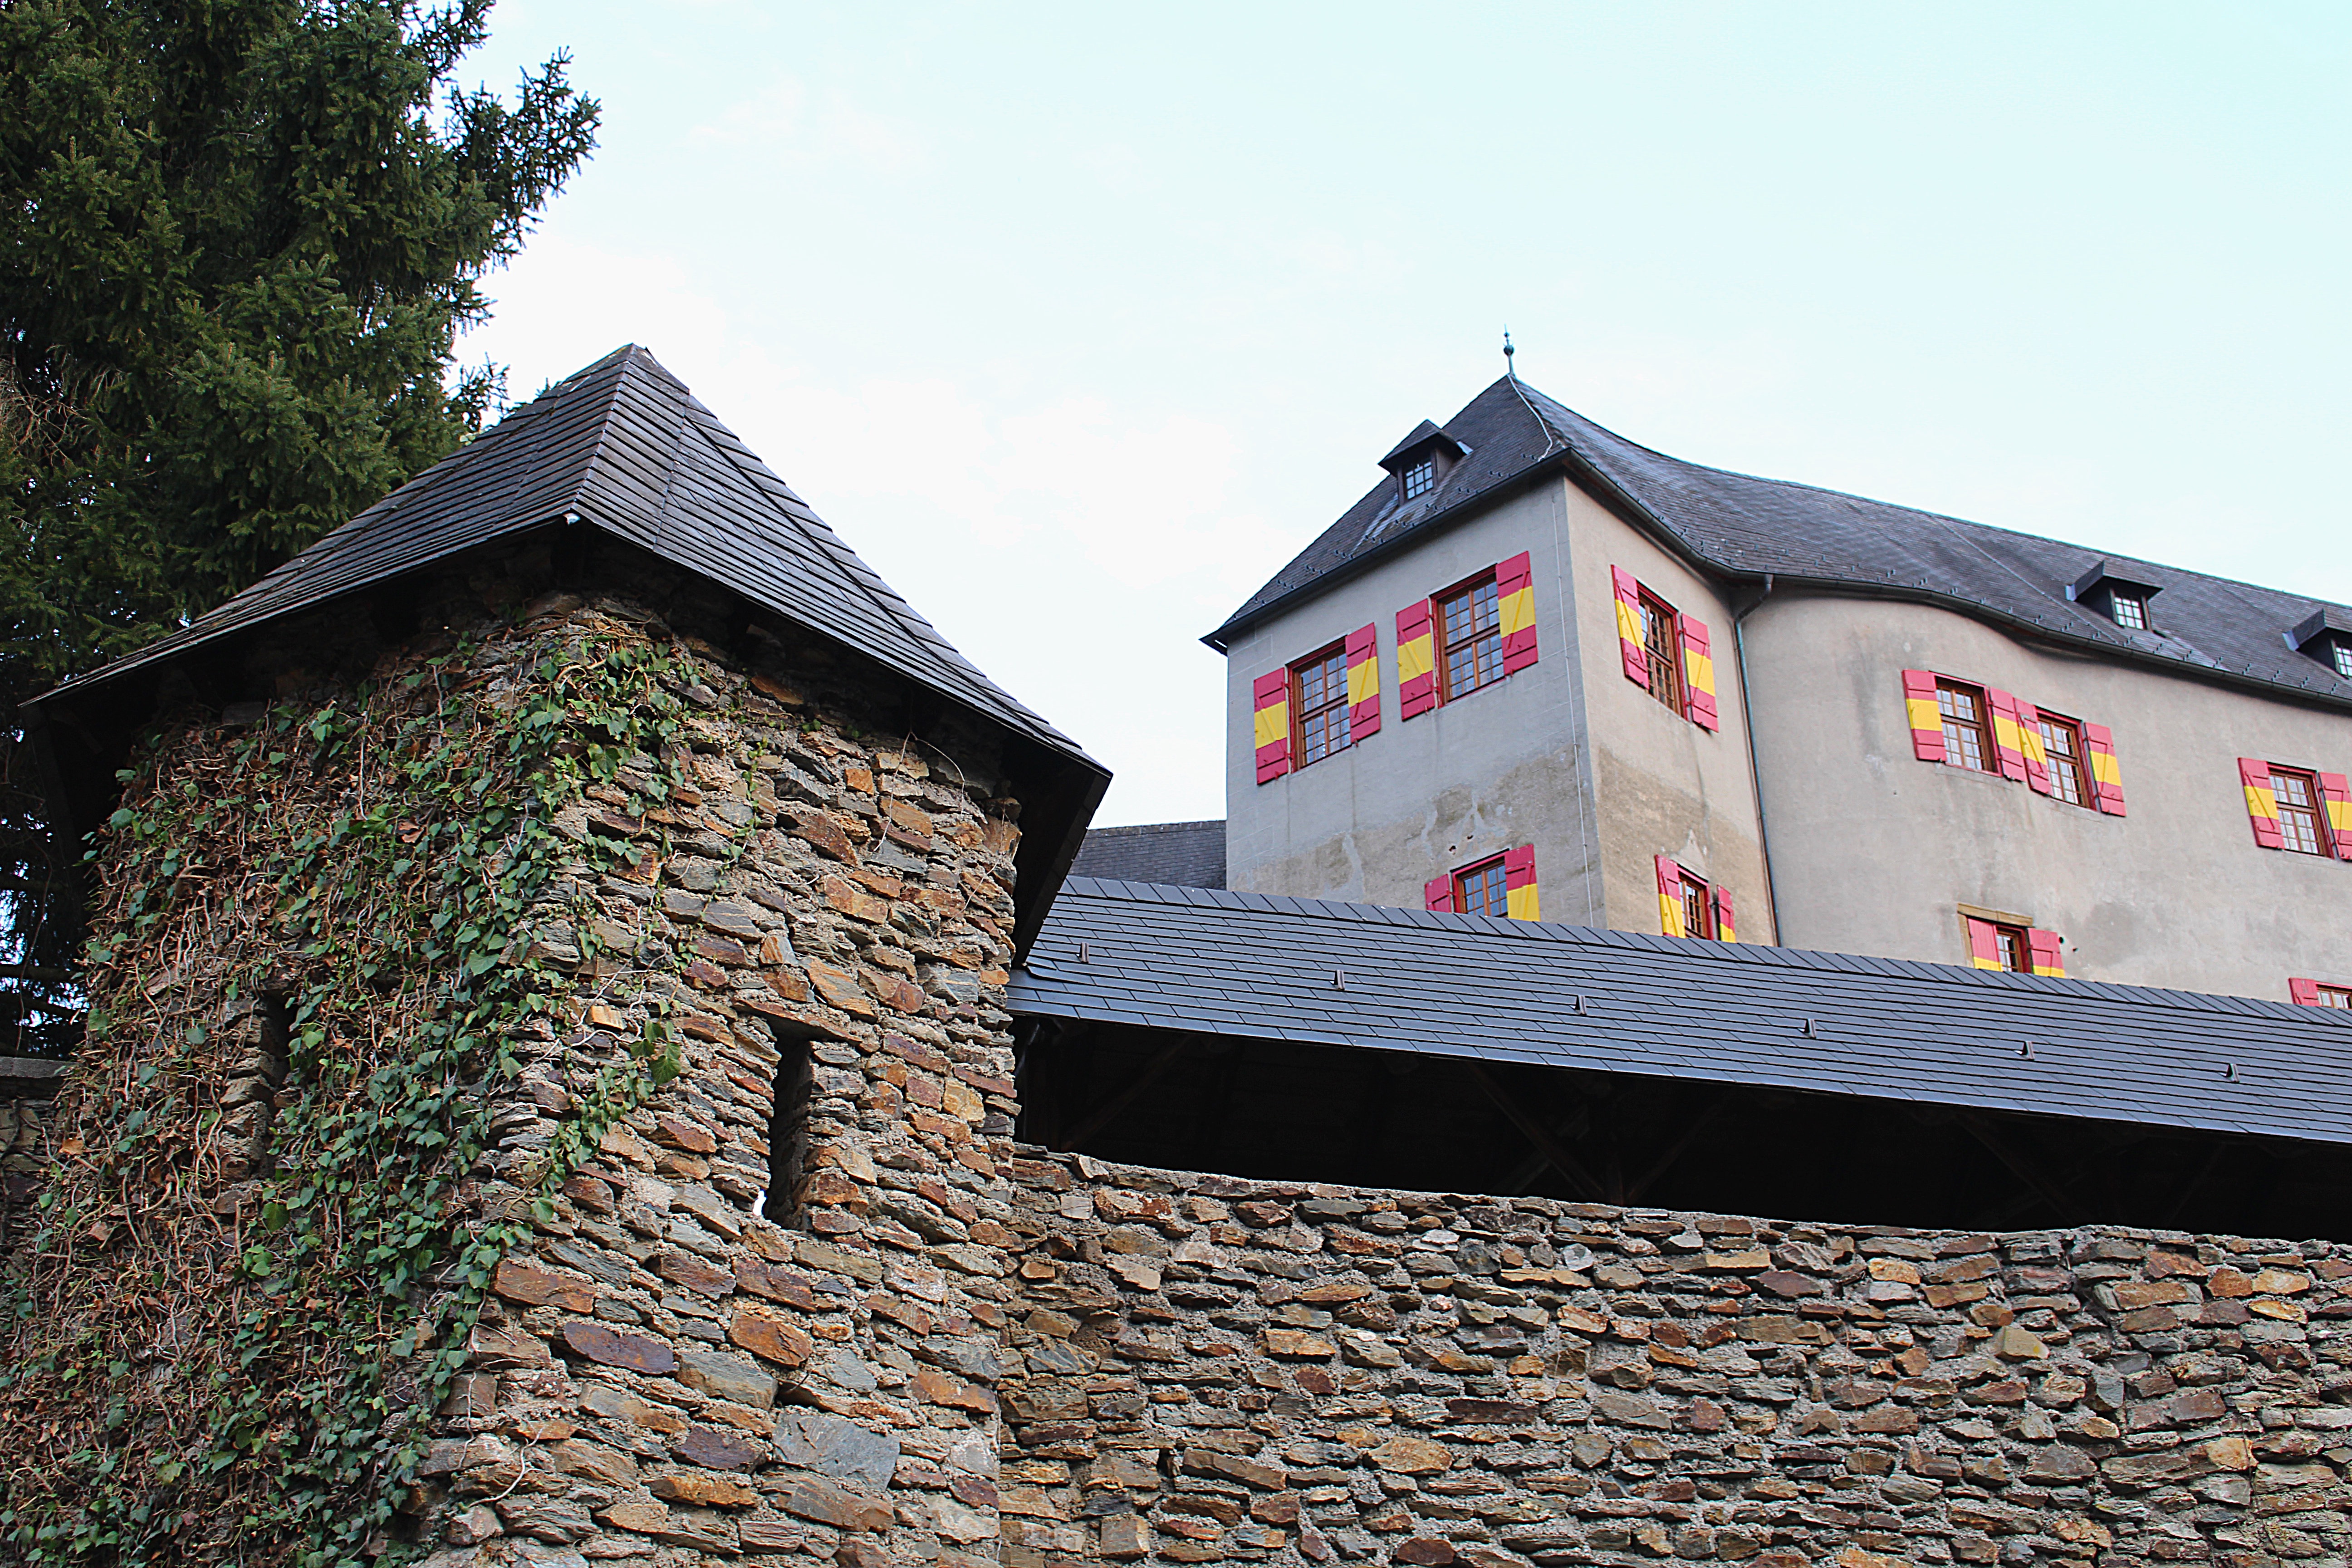
architecture, house, roof, building, wall, cottage, facade, fortress, watchtower, defensive tower